Antonio Añoveros Ataún

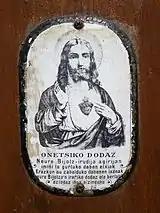
Basque Catholicism

Though overwhelmingly appreciated as contributing to democratic transformation of Spain, Añoveros did not escape some criticism. Within the Carlist realm already in 1974 he was considered a subversive progressist; a note by Traditionalist pundit Elías de Tejada ironically demanded that his call for honoring regional rights be met by restoring traditional Biscay regulations, which in turn would trigger fueros-based proceedings against Añoveros. A present-day Traditionalist intellectual, José Miguel Gambra, lines up Añoveros, and especially his stress on individual and collective liberties, within the trend which contributed to de-Christianization of Spain. Finally, some authors mention his name when referring to ambiguous stance of Basque hierarchs on nationalist violence, the position which raised concerns already at the time. They note that across the 1970s the bishops have never explicitly condemned the ETA terror campaign; while often voicing enigmatically against unspecified violence, they relativized the phenomenon by seeking its root causes in lack of civil liberties and heavy-handed policing.